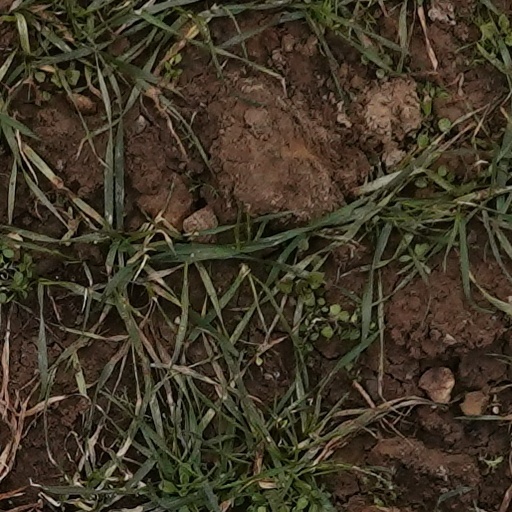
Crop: wheat